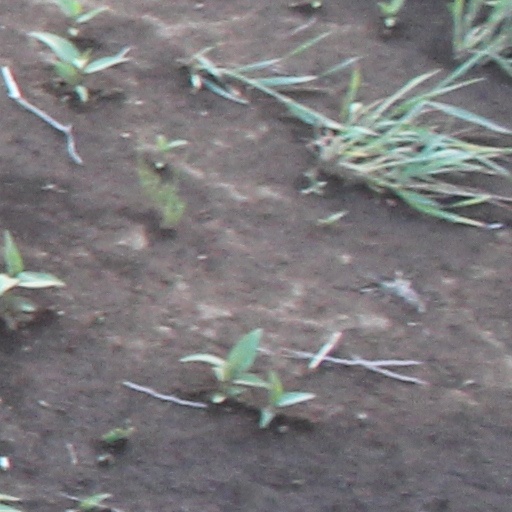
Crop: wheat